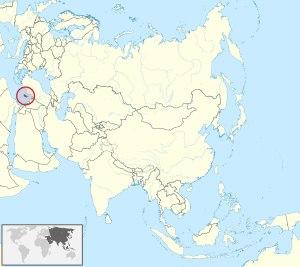
Cette liste commentée recense la mammalofaune à Chypre. Elle répertorie les espèces de mammifères chypriotes actuels et celles qui ont été récemment classifiées comme éteintes. Cette liste comporte 57 espèces réparties en onze ordres et 24 familles, dont deux sont « en danger critique d'extinction », une est « en danger », cinq sont « vulnérables », trois sont « quasi menacées » et deux ont des « données insuffisantes » pour être classées.